Usenet

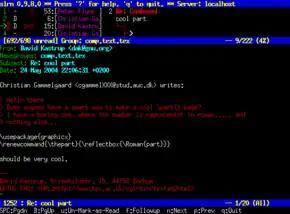
A 2004 discussion in the Usenet group "comp.text.tex"

Usenet, a portmanteau of User's Network, is a worldwide distributed discussion system available on computers. It was developed from the general-purpose Unix-to-Unix Copy (UUCP) dial-up network architecture. Tom Truscott and Jim Ellis conceived the idea in 1979, and it was established in 1980. Users read and post messages (called "articles" or "posts", and collectively termed "news") to one or more topic categories, known as newsgroups. Usenet resembles a bulletin board system (BBS) in many respects and is the precursor to the Internet forums that have become widely used. Discussions are threaded, as with web forums and BBSes, though posts are stored on the server sequentially.